J. T. White

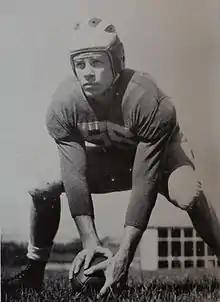
White from 1948 "Michiganensian"

John T. White (July 10, 1920 – November 21, 2005) was an American college football assistant coach, and a second-team 1947 College Football All-American center who played for national championship teams at both the University of Michigan and Ohio State University. White also played basketball for the Ohio State Buckeyes men's basketball team. Although White was drafted to play professional football, he chose to pursue a career as an assistant football coach for both the Michigan Wolverines and Penn State Nittany Lions football teams. He served as an assistant coach for a national champion at Michigan and three undefeated and untied seasons at Penn State. White served in the United States Army during World War II causing a break in his collegiate education.